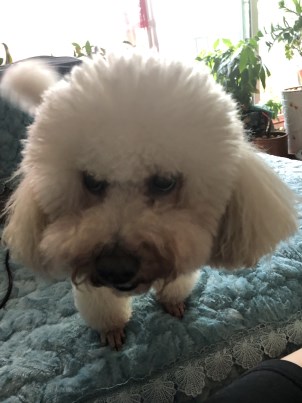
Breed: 2925-n000114-toy_poodle